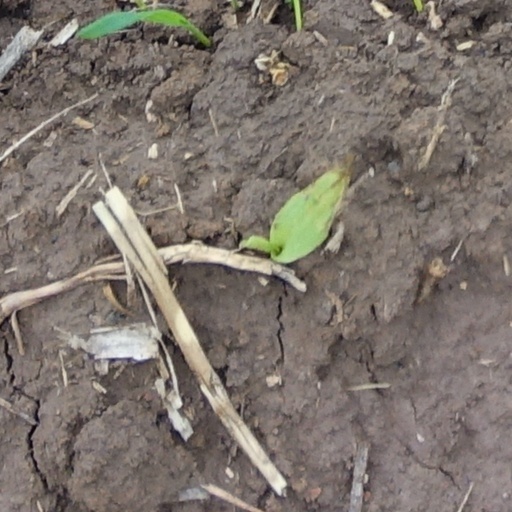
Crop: wheat